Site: brandenburg
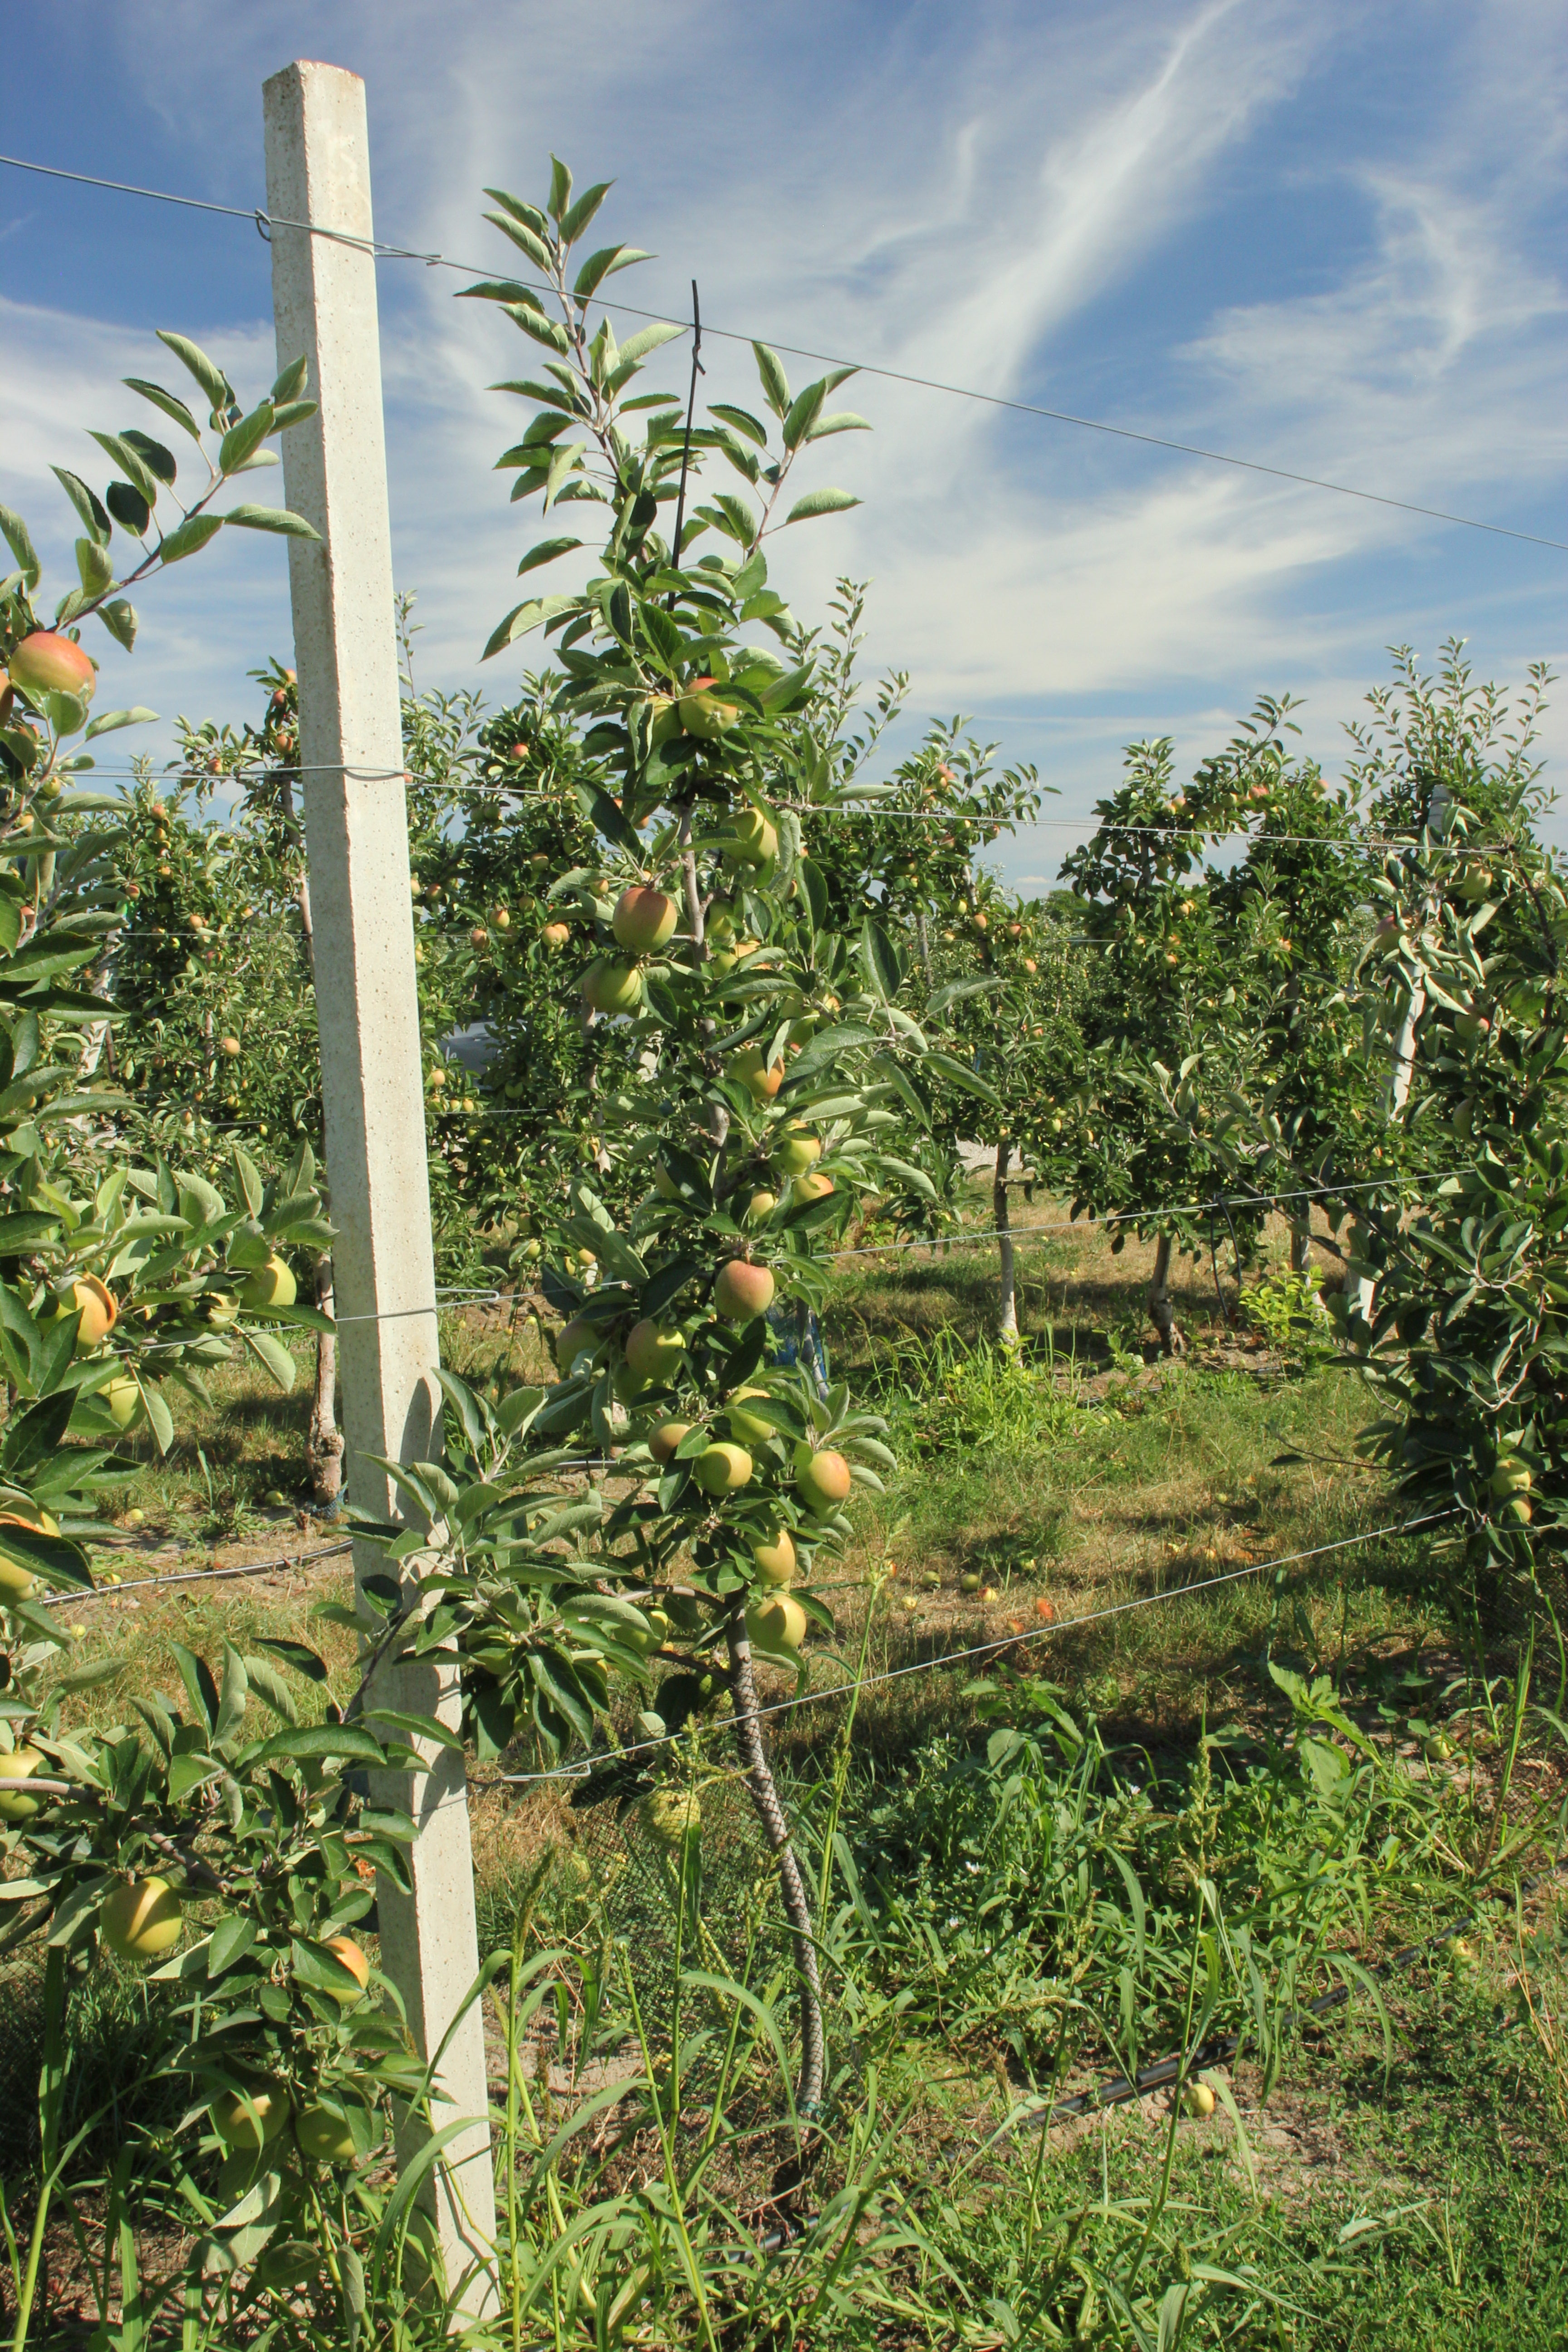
Growth stage (BBCH 77): Development of fruit